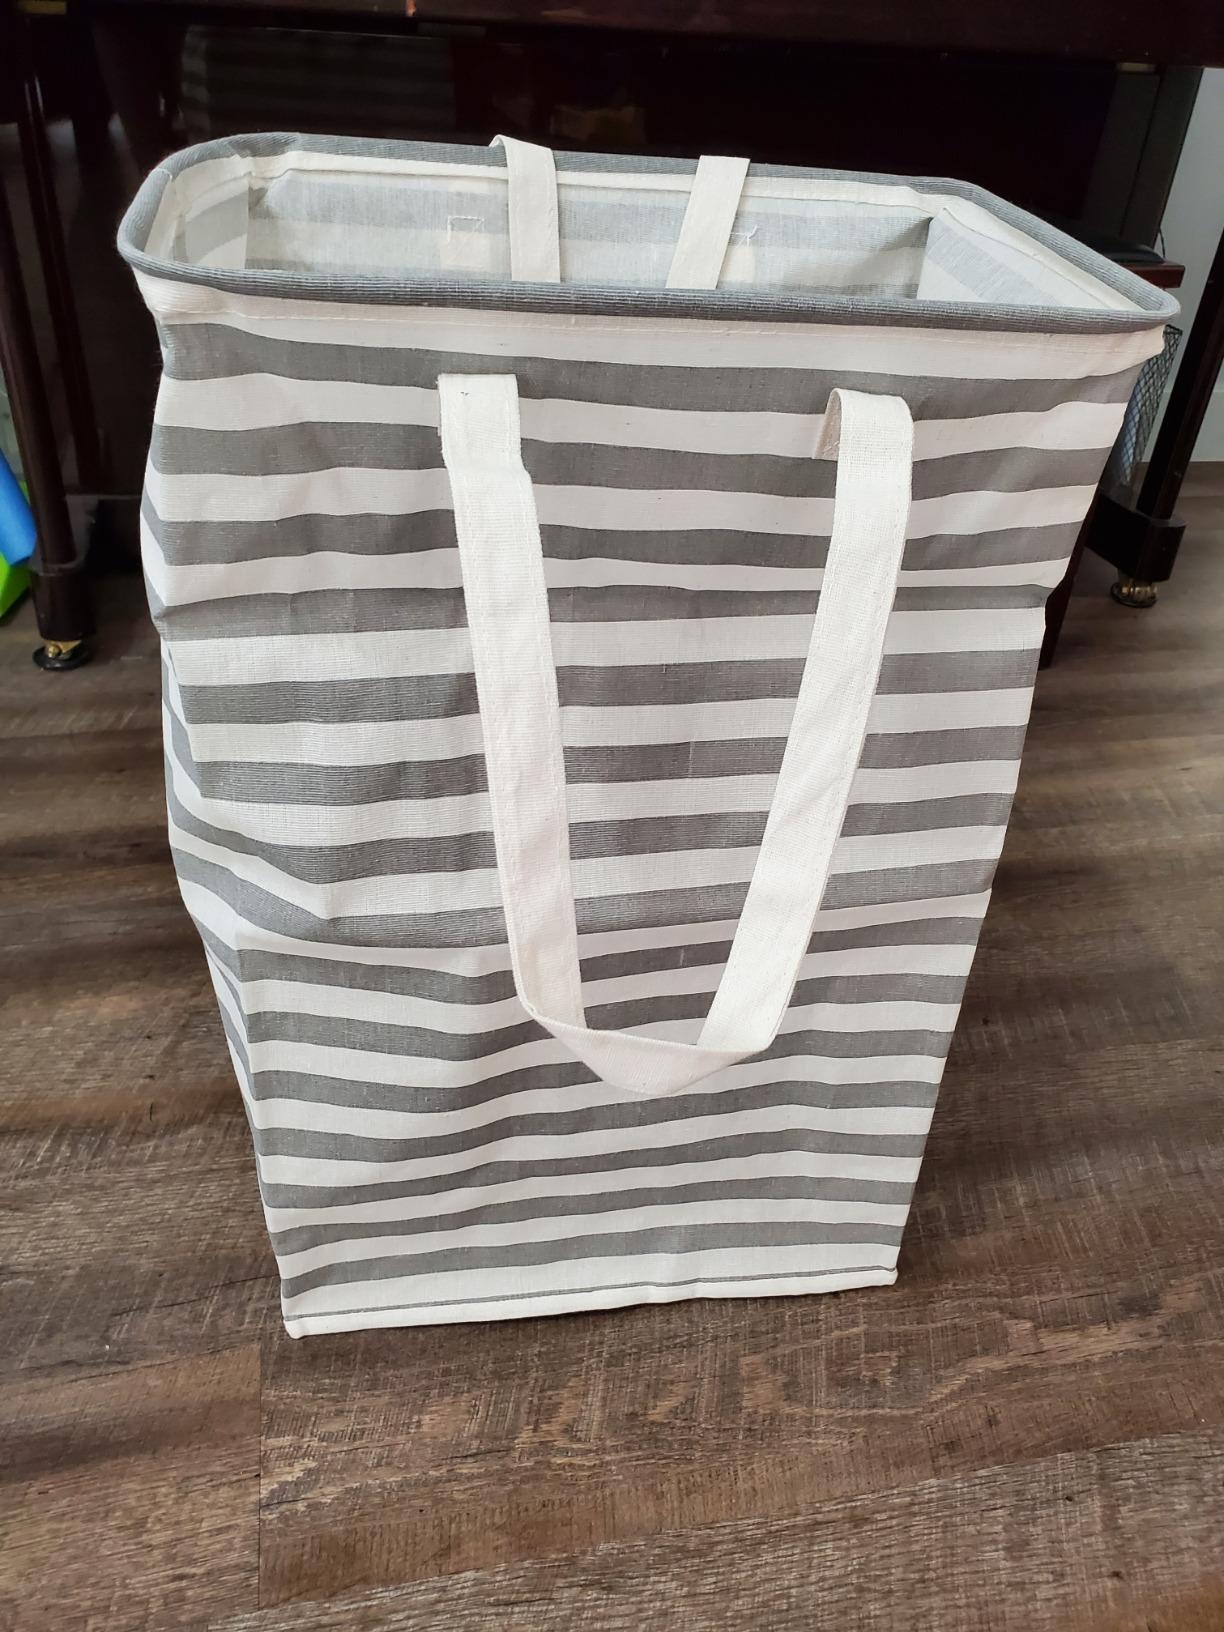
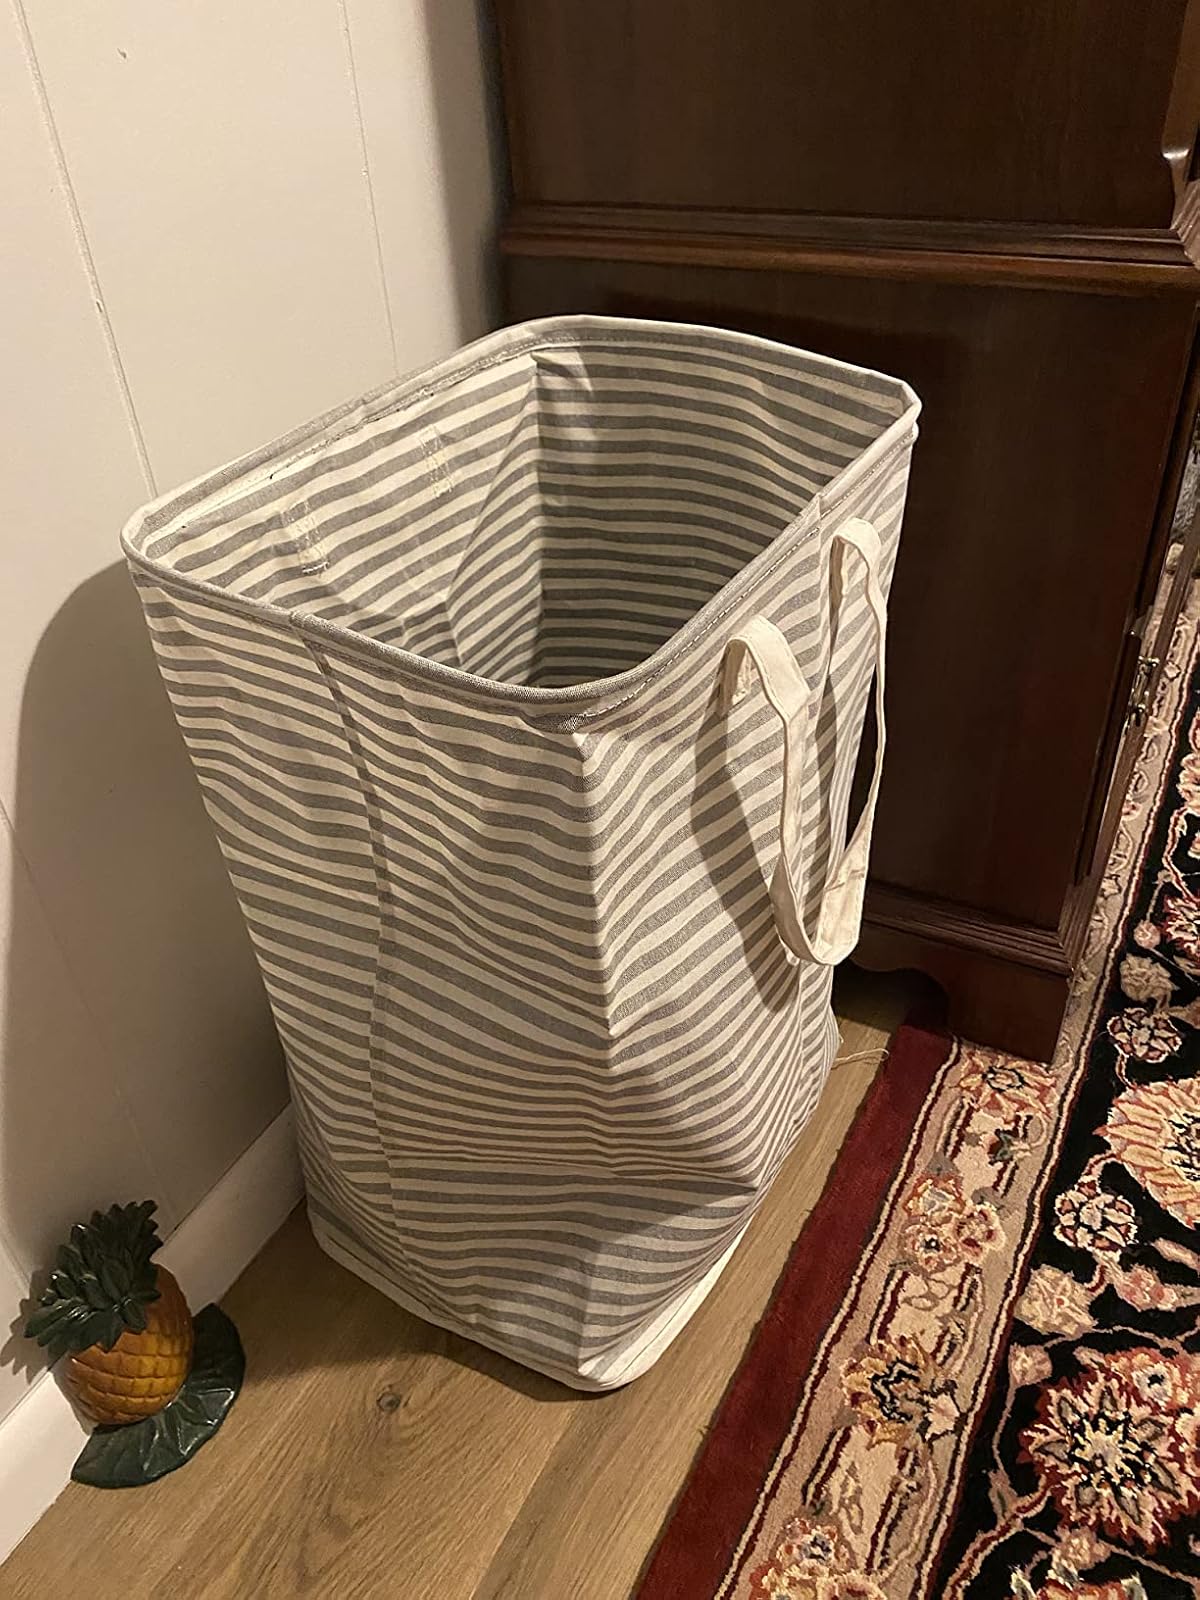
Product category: items_hamper
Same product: no